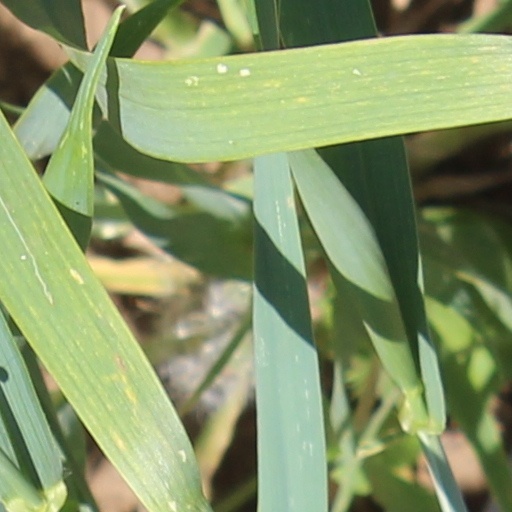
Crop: wheat